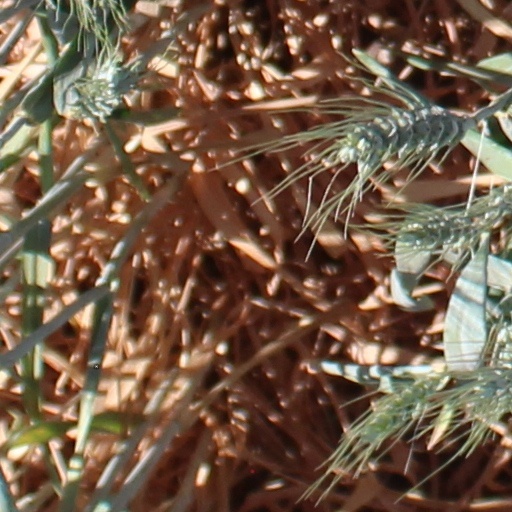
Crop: wheat